Kettlebell

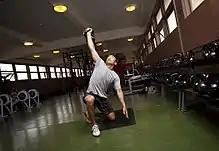
Turkish get-up

The parts of the kettlebell can be broken down into: handle, corners, horns, window, bell, and base.